Henry L. Dickey

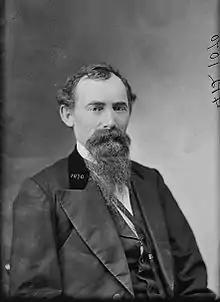

Henry Luther Dickey (October 29, 1832 – May 23, 1910) was a U.S. Representative from Ohio for two terms from 1877 to 1881.